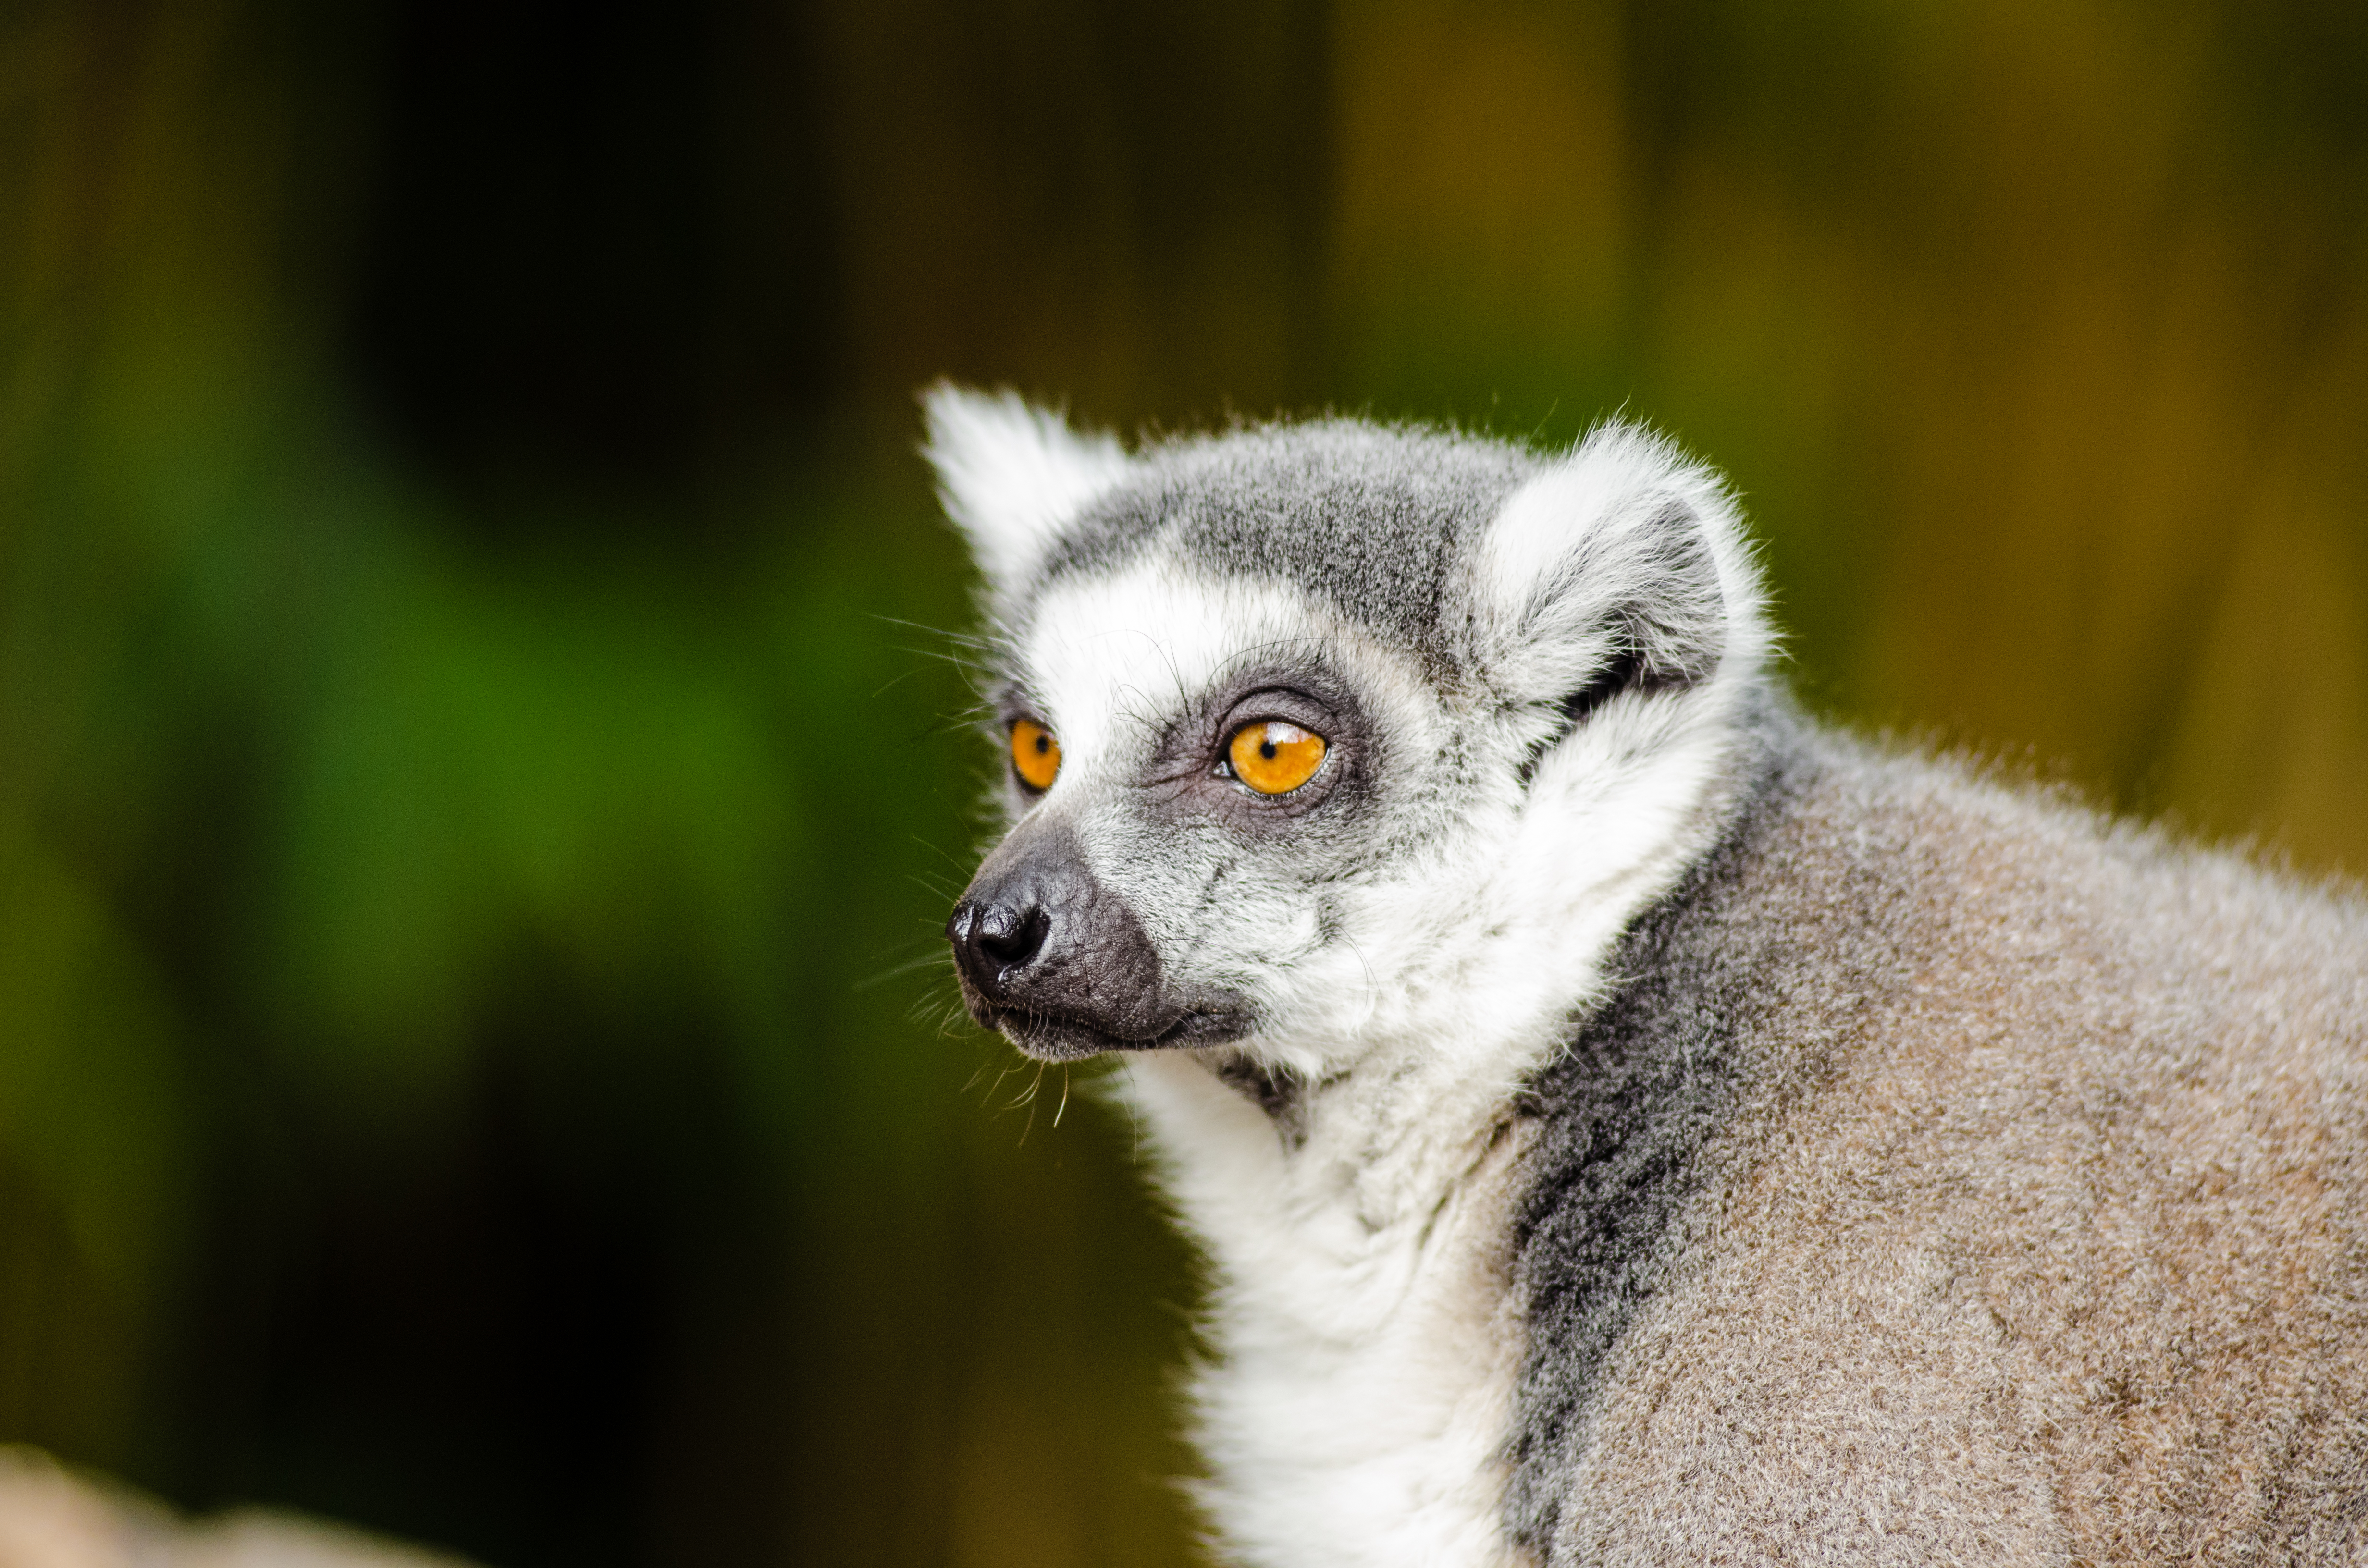
ring, feet, cute, wildlife, zoo, mammal, nikon, fauna, primate, close up, eyes, hands, madagascar, vertebrate, germany, deutschland, adorable, lemur, d7000, niedlich, tierpark, tailed, katta, hnde, fse, madagaskar, lemuren, kattas